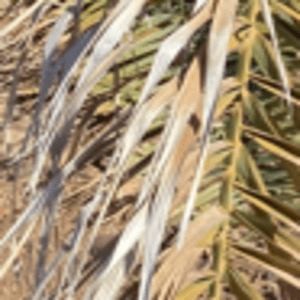
Label: Rachis Blight